West Side Highway

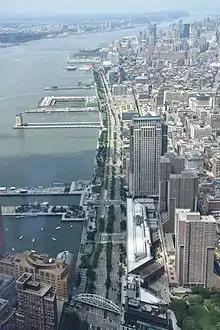
View from One World Trade Center

The Joe DiMaggio Highway, commonly called the West Side Highway and formerly the Miller Highway, is a mostly surface section of New York State Route 9A (NY 9A), running from West 72nd Street along the Hudson River to the southern tip of Manhattan in New York City. It replaced the West Side Elevated Highway, built between 1929 and 1951, which was shut down in 1973 due to neglect and lack of maintenance, and was dismantled by 1989. North of 72nd Street, the roadway continues as the Henry Hudson Parkway.